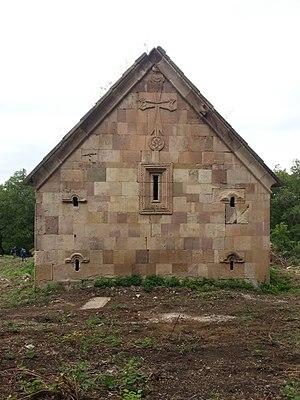
Mshkavank est un monastère du XIIᵉ siècle — XIIIᵉ siècle, proche du village de Koghb,